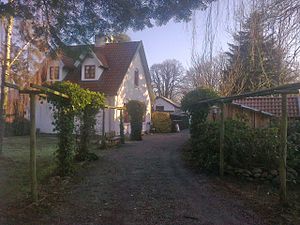
Tovstrup Stationsby
Tovstrup Station
Tovstrup Station
Tovstrup Stationsby er en bebyggelse i Midtjylland, beliggende 2 km nord for Tovstrup, 4 km nordøst for Sorring, 9 km syd for Hammel og 18 km øst for Silkeborg. Det meste af Tovstrup Stationsby hører til Dallerup Sogn i Silkeborg Kommune, men de nordligste huse hører til Røgen Sogn i Favrskov Kommune. Dallerup Kirke ligger 4 km mod sydvest, og Røgen Kirke ligger 3 km mod nord. Både Silkeborg og Favrskov kommune hører til Region Midtjylland.